Shark Valley

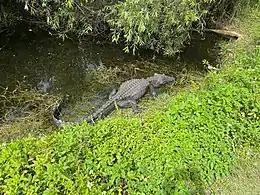
American alligator at Shark Valley in Everglades National Park

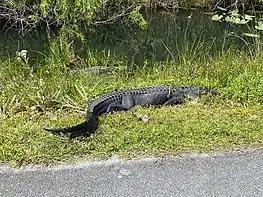
Two American alligators next to the bike path at Shark Valley

Shark Valley is a geological depression at the head of the Shark River Slough in far western Miami-Dade County, Florida, United States. It is currently part of Everglades National Park. Shark Valley empties into Shark River in the Ten Thousand Islands of Monroe County. Shark Valley characteristically includes sawgrass prairie that floods during the rainy season, hence the name "river of grass"—"Pa-Hay-Okee", from the Mikasuki language—for such marshes in the Everglades. Shark Valley features a Visitor Center with educational displays, a park video, an underwater camera and informational brochures. The entrance to Shark Valley is located along Tamiami Trail (US 41) near the Miami-Dade–Collier County line.